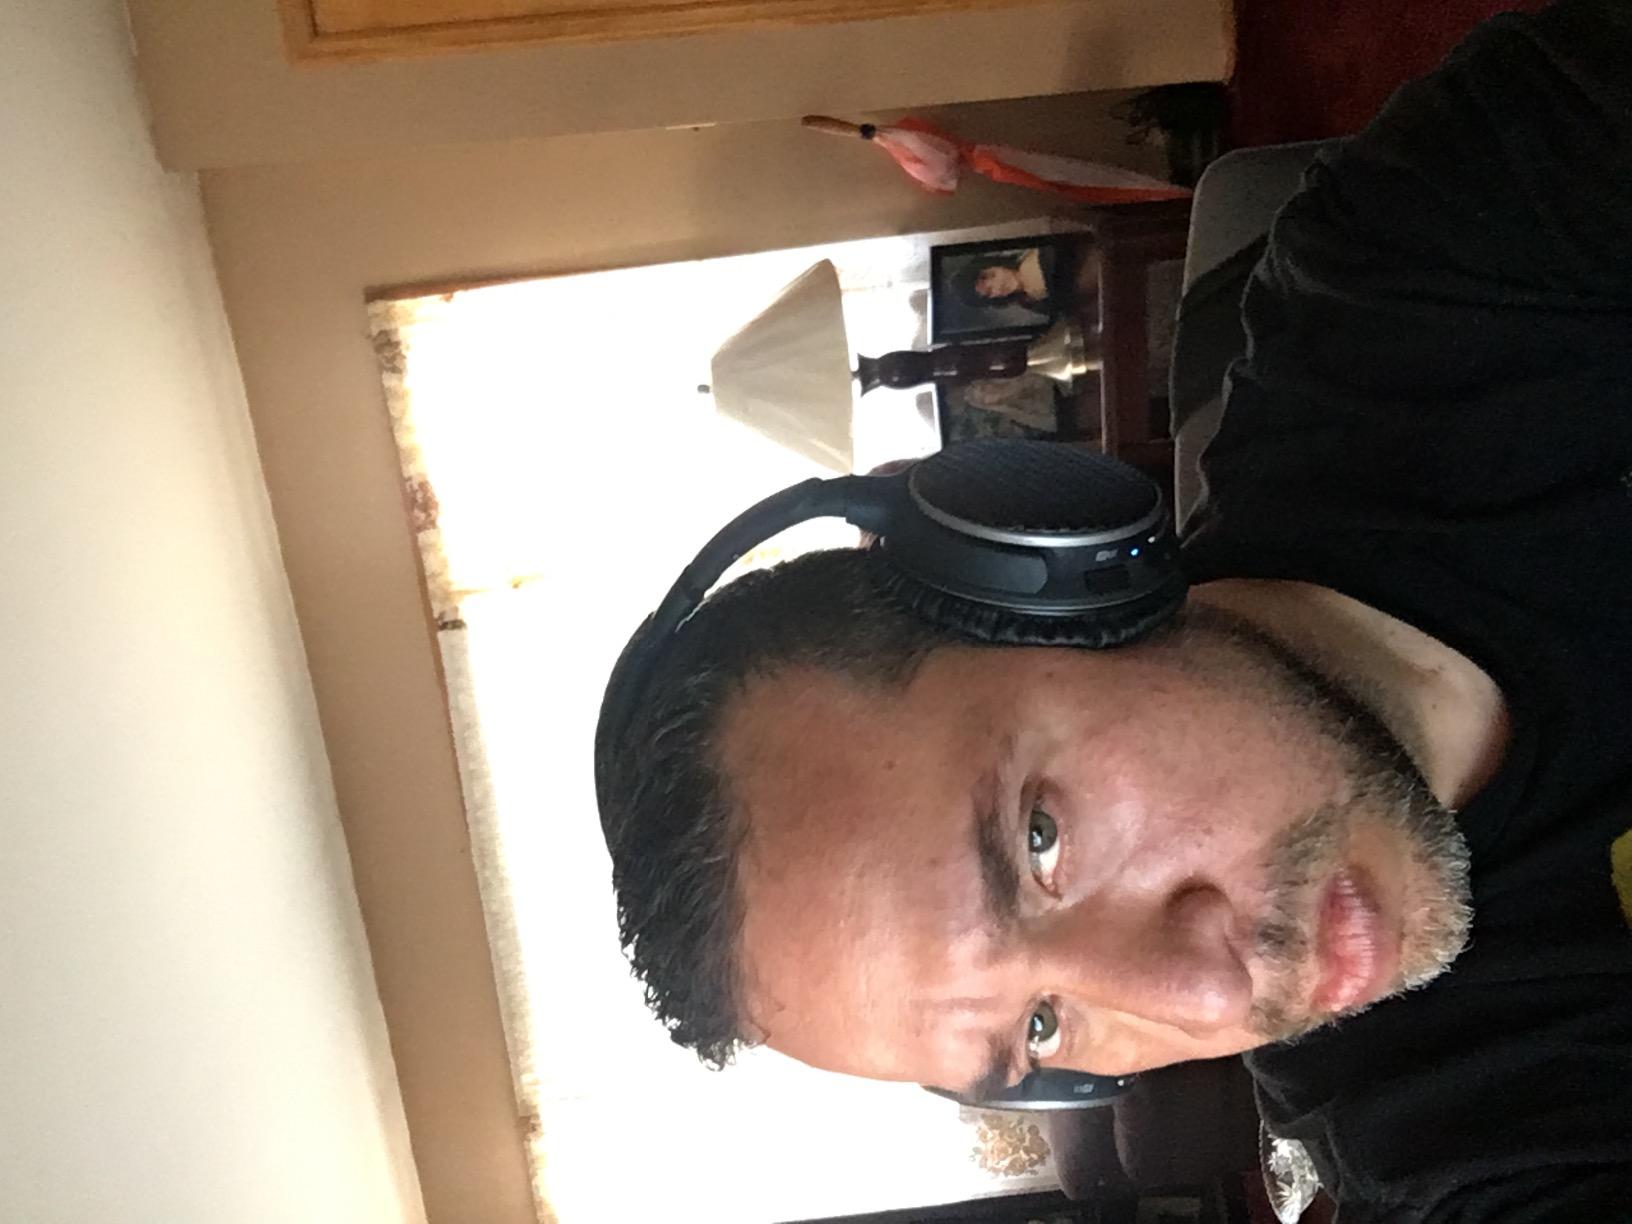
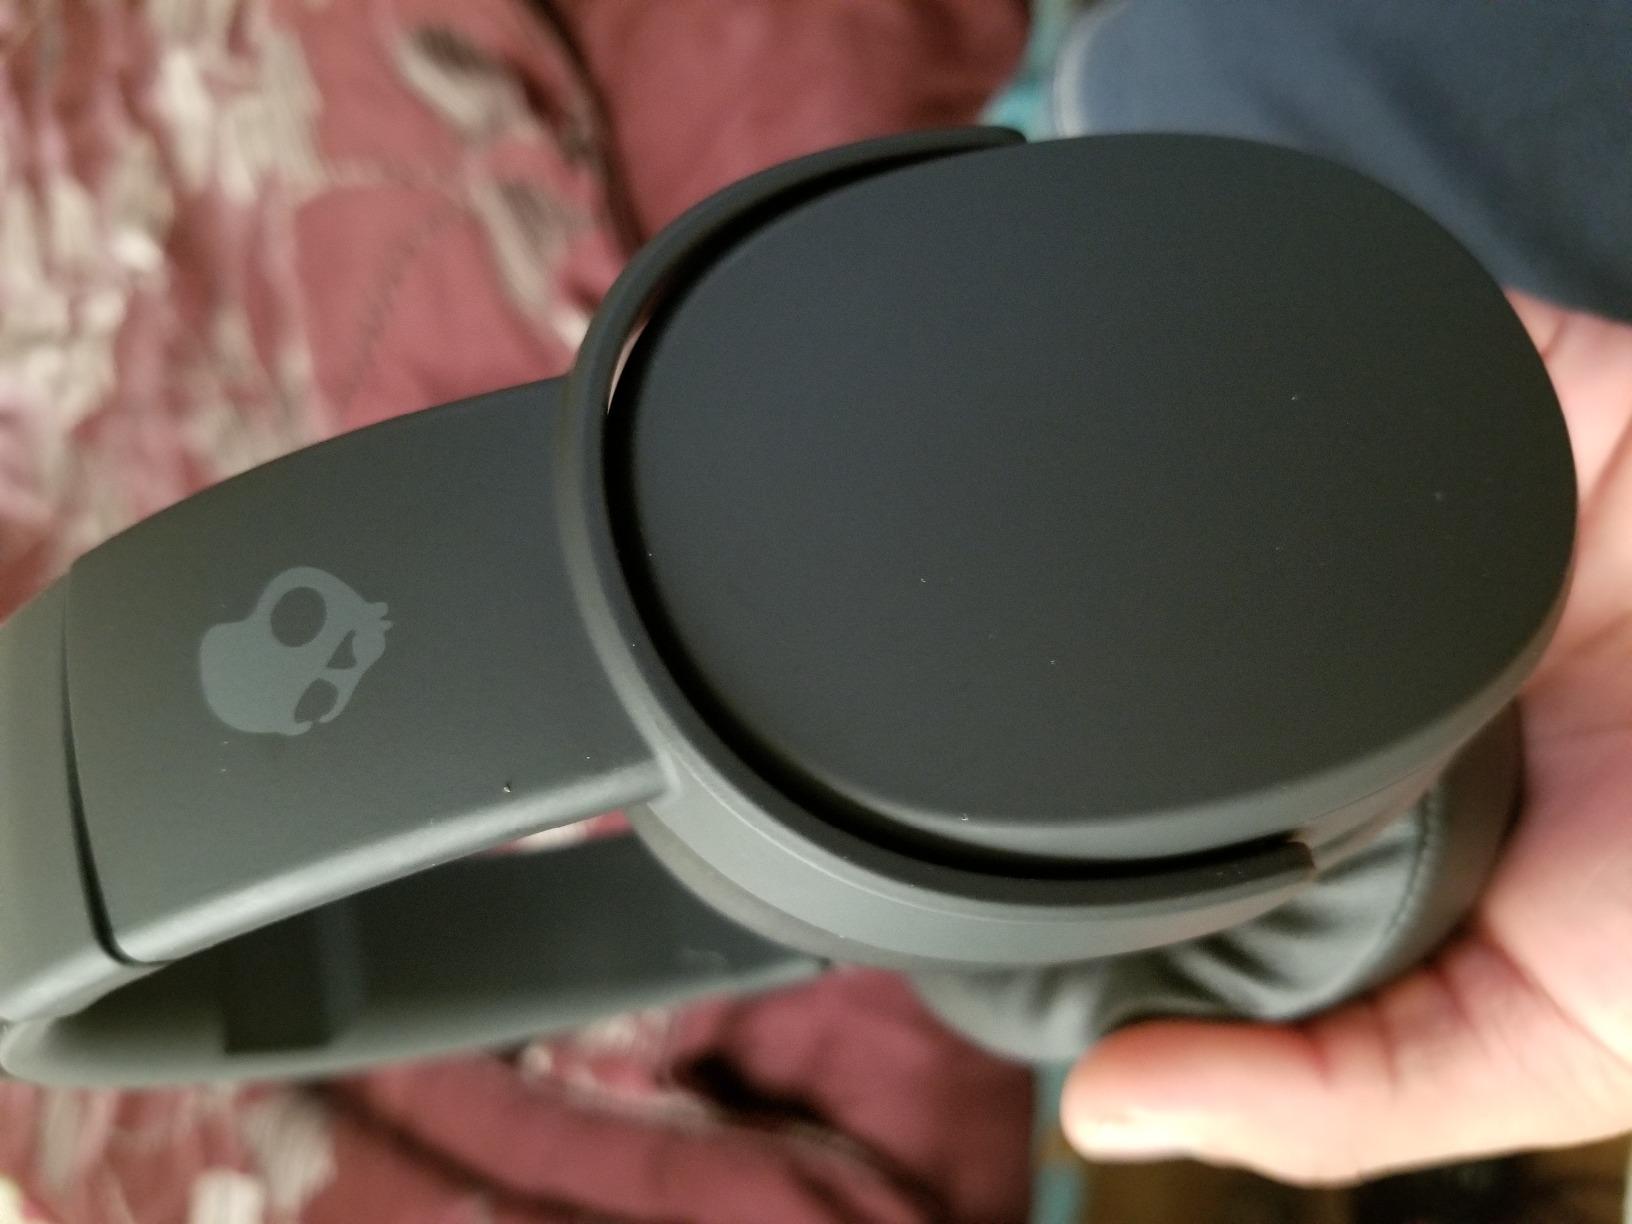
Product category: headphones
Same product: no